Lukman Sardi

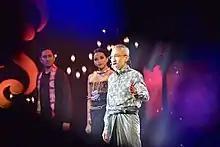
Sardi at 2019 FFI

Lukman Sardi (born 14 July 1971) is an Indonesian actor of Javanese-Bugis descent. He is the son of Indonesian violinist Idris Sardi and a grandson of Indonesian actress, Hadidjah.